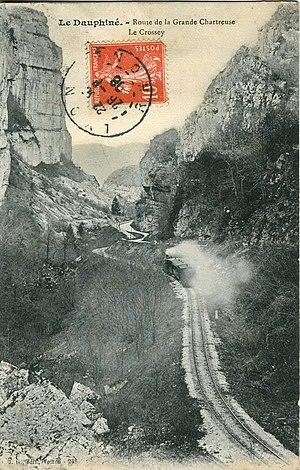
Carte postale éditée par JG, éditeur à Voiron, n°248
Le chemin de fer de Voiron à Saint-Béron était un chemin de fer secondaire à voie métrique, classé tramway, qui circula entre 1895 et 1936, entre les départements de l'Isère et de Savoie pour relier les communes de Voiron et Saint-Béron.